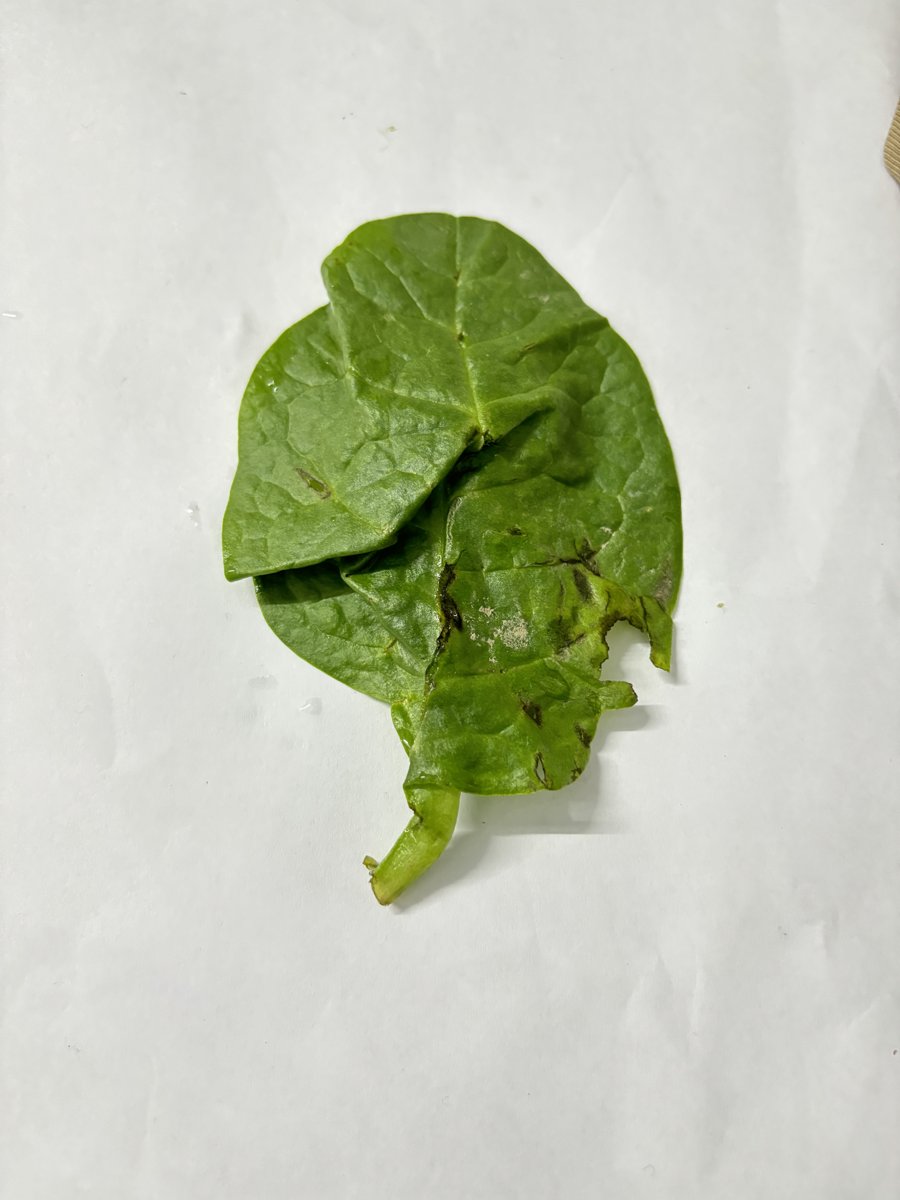
Label: Pest-Damage